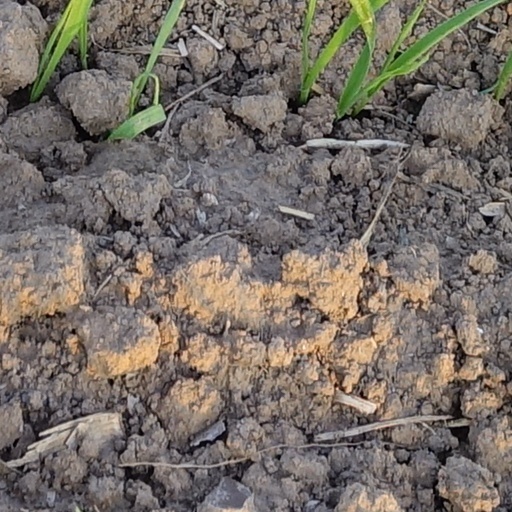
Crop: wheat